Malang

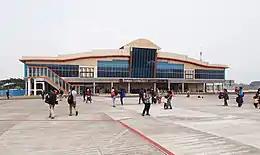

Malang is located in the middle of Malang Regency and south side of Java Island. The city has an area of . The city is bordered by Singosari and Districts on the north side; Pakis and Tumpang Districts on the east side; Tajinan and Pakisaji Districts on the south side; and Wagir and Dau Districts on the west side which are all districts of Malang Regency.